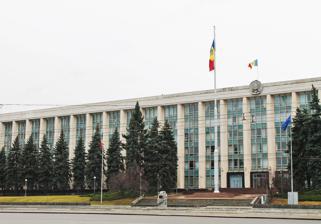
Building: Government House, Chișinău
Country: Moldova
Year built: 1964
Building in Chișinău, Moldova Government House Casa Guvernului General information Location Great National Assembly Square Town or city Chișinău Country Moldova Current tenants Cabinet of Moldova Completed 1964 Owner Government of Moldova Design and construction Architect(s) Semyon Fridlin The Government House ( Romanian : Casa Guvernului ) is a building in Chișinău of the Government of Moldova located on Great National Assembly Square and Stefan cel Mare Avenue. It was designed by Semyon Fridlin in 1964 on Victory Square (now PMAN) and along Lenin Avenue (now Stefan cel Mare Avenue). It used to be the headquarters of the Council of Ministers of the Moldovan SSR . The building is a 6-storey reinforced concrete structure, lined with white stone, made in the shape of a letter Russian letter П (translated to P in English). Above the main entrance to the building is the inscription "The Government of the Republic of Moldova", as well as the coat of arms of Moldova and the flag of Moldova . In 2010, the Monument to the Victims of the Soviet Occupation was opened right in front of the building. Gallery A parade in front of the building in 1980 The Monument to the Victims of the Soviet Occupation The flag and Moldovan coat of arms on the building The Soviet and Moldovan political leadership on a grandstand in front of government house, but with Leonid Brezhnev during a ceremony in 1976 in Chișinău (then Kishinev) Wikimedia Commons has media related to Government Building, Chișinău . References